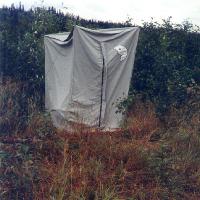
Weather: cloudy or overcast